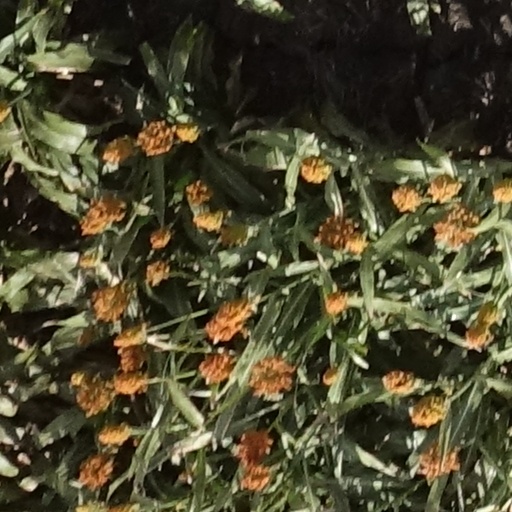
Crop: sorghum